Bonne Nuit (Jersey)

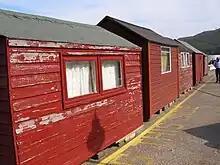
Harbourside huts are used by fishermen

The bay is linked to Saint Helier by bus route 4. Car parking is limited.